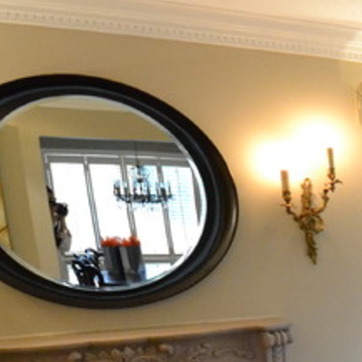
Material: mirror